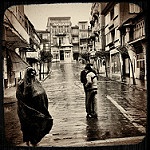
Label: non_damage_buildings_street